K-Love Fan Awards

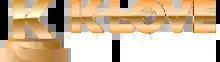
K-Love Fan Awards logo

The K-Love Fan Awards (stylized as K-LOVE Fan Awards) is an annual American Christian music fan-voted awards ceremony show that is produced by K-Love. The show honors the most popular names in Christian music, sports, books and movies. The K-Love Fan Awards have been held annually since 2013.